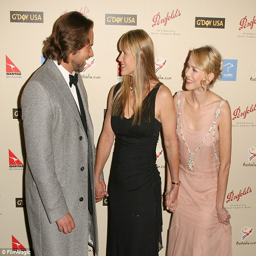
friends : are seen here at an event with actor